Montfode Castle

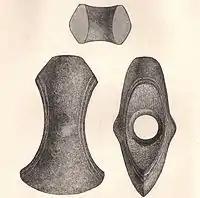
A stone axe hammer from near Montfode

A Norman family, the name has many spellings, such as Monfode, Muntfod, Monfood, Monfodd, Monfoit, Monfoid, Montfoyd, etc. In 1417 Finlam de Monfode de eodeum ('of that place') is recorded as being a member of a jury of fifteen who decided upon an action between the Royal Burgh of Irvine and William Frances of Stanecastle. In 1509 John Montfode is heir and acted as a witness in conjunction with William, Abbot of Kilwinning.